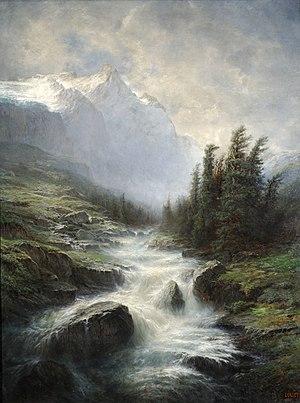
Leberecht Lortet est un peintre français, né à Heidelberg le 30 avril 1828 et mort le 6 novembre 1901 à Oullins.